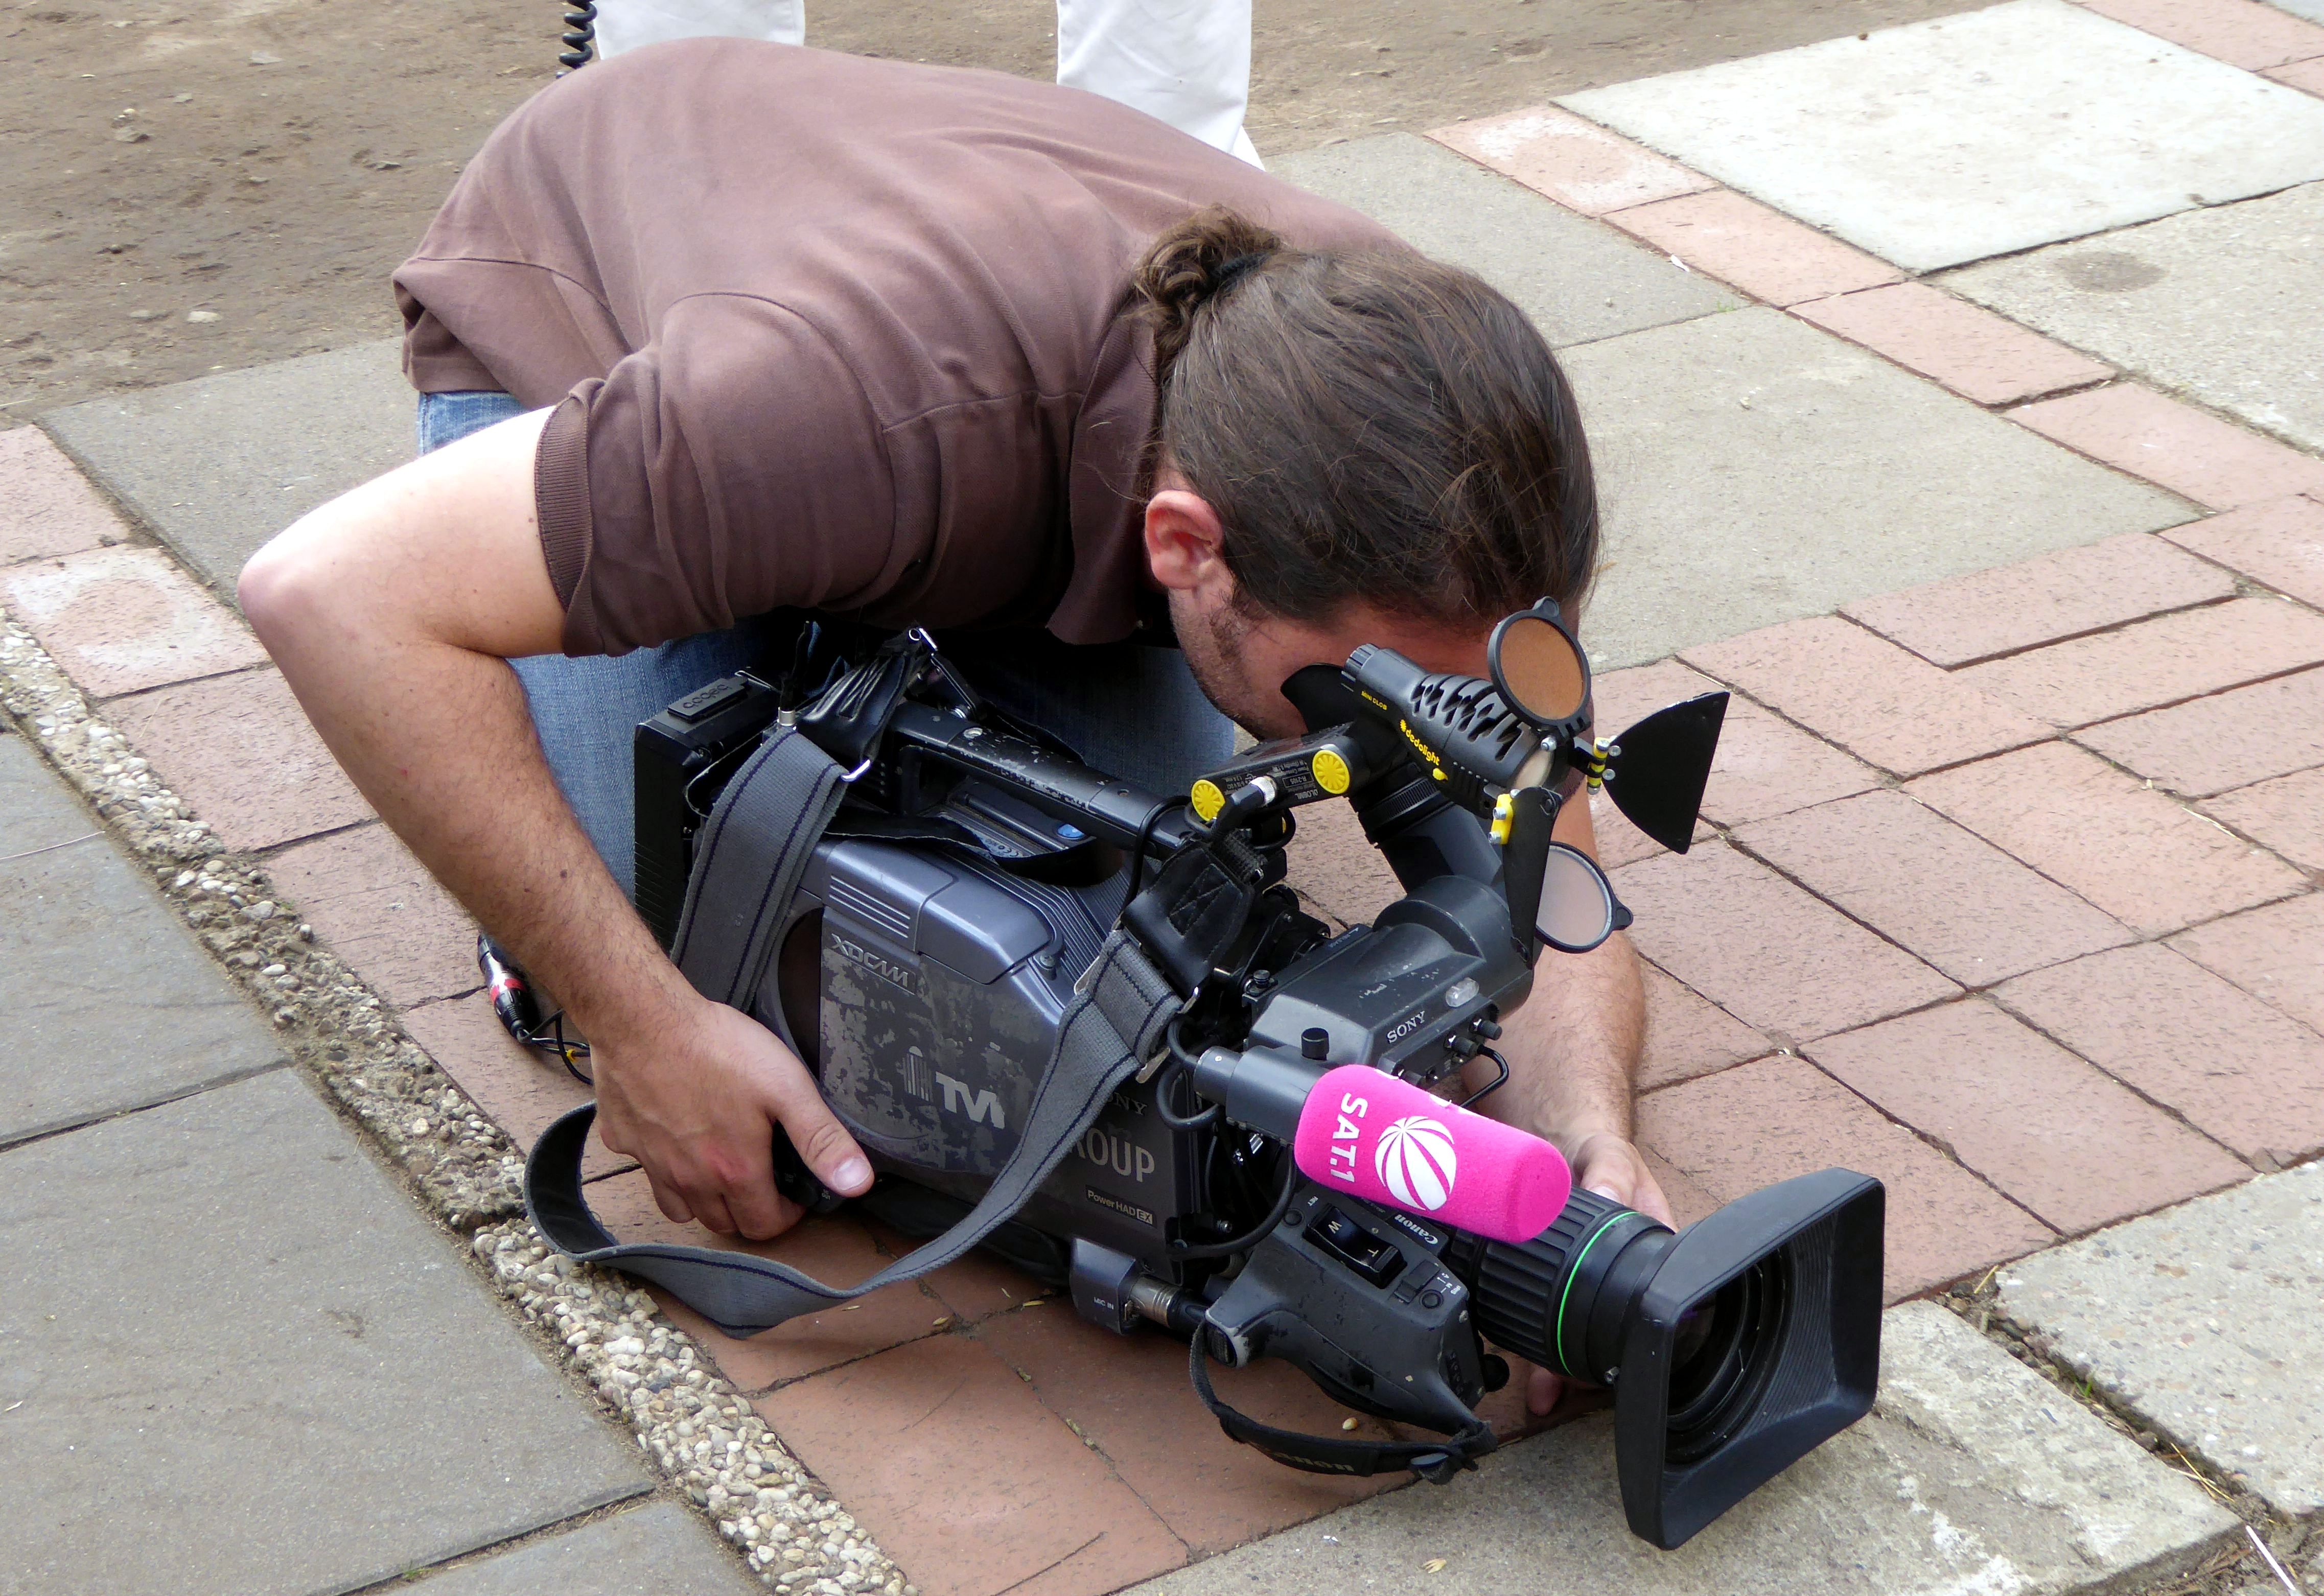
film, asphalt, child, video, filming, turn, watch tv, cinematographer, human positions